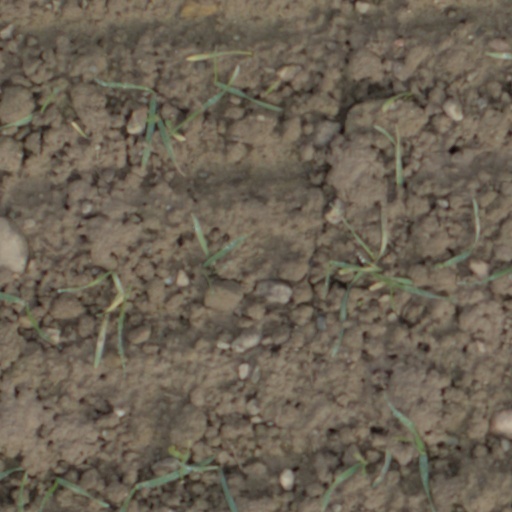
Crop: wheat